List of Walter Matthau performances

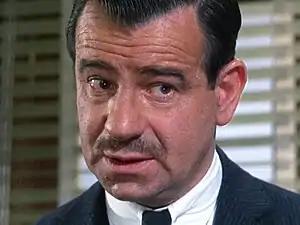
Matthau in "Charade"

Walter Matthau was an American actor. He starred with Jack Lemmon in some films, and often worked with director Billy Wilder.